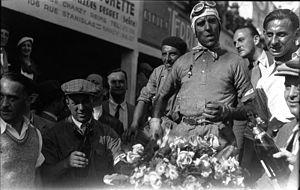
Tazio Giorgio Nuvolari, dit Tazio Nuvolari, né le 16 novembre 1892 à Castel d'Ario et mort le 11 août 1953 à Mantoue, est un pilote motocycliste et un pilote automobile italien également connu sous les surnoms d'Il Mantovano Volante ou Nivola. Deux fois champion d'Italie de vitesse moto en 1925 et 1927, champion d'Europe de vitesse moto en 1926 et champion d'Europe des pilotes automobiles en 1932, il reste célèbre tant pour ses exploits en course que pour sa personnalité et son style de pilotage.
Le Grand Prix de France 1932 est un Grand Prix comptant pour le Championnat d'Europe des pilotes, qui s'est tenu pendant cinq heures sur le circuit de Reims-Gueux le 3 juillet 1932.